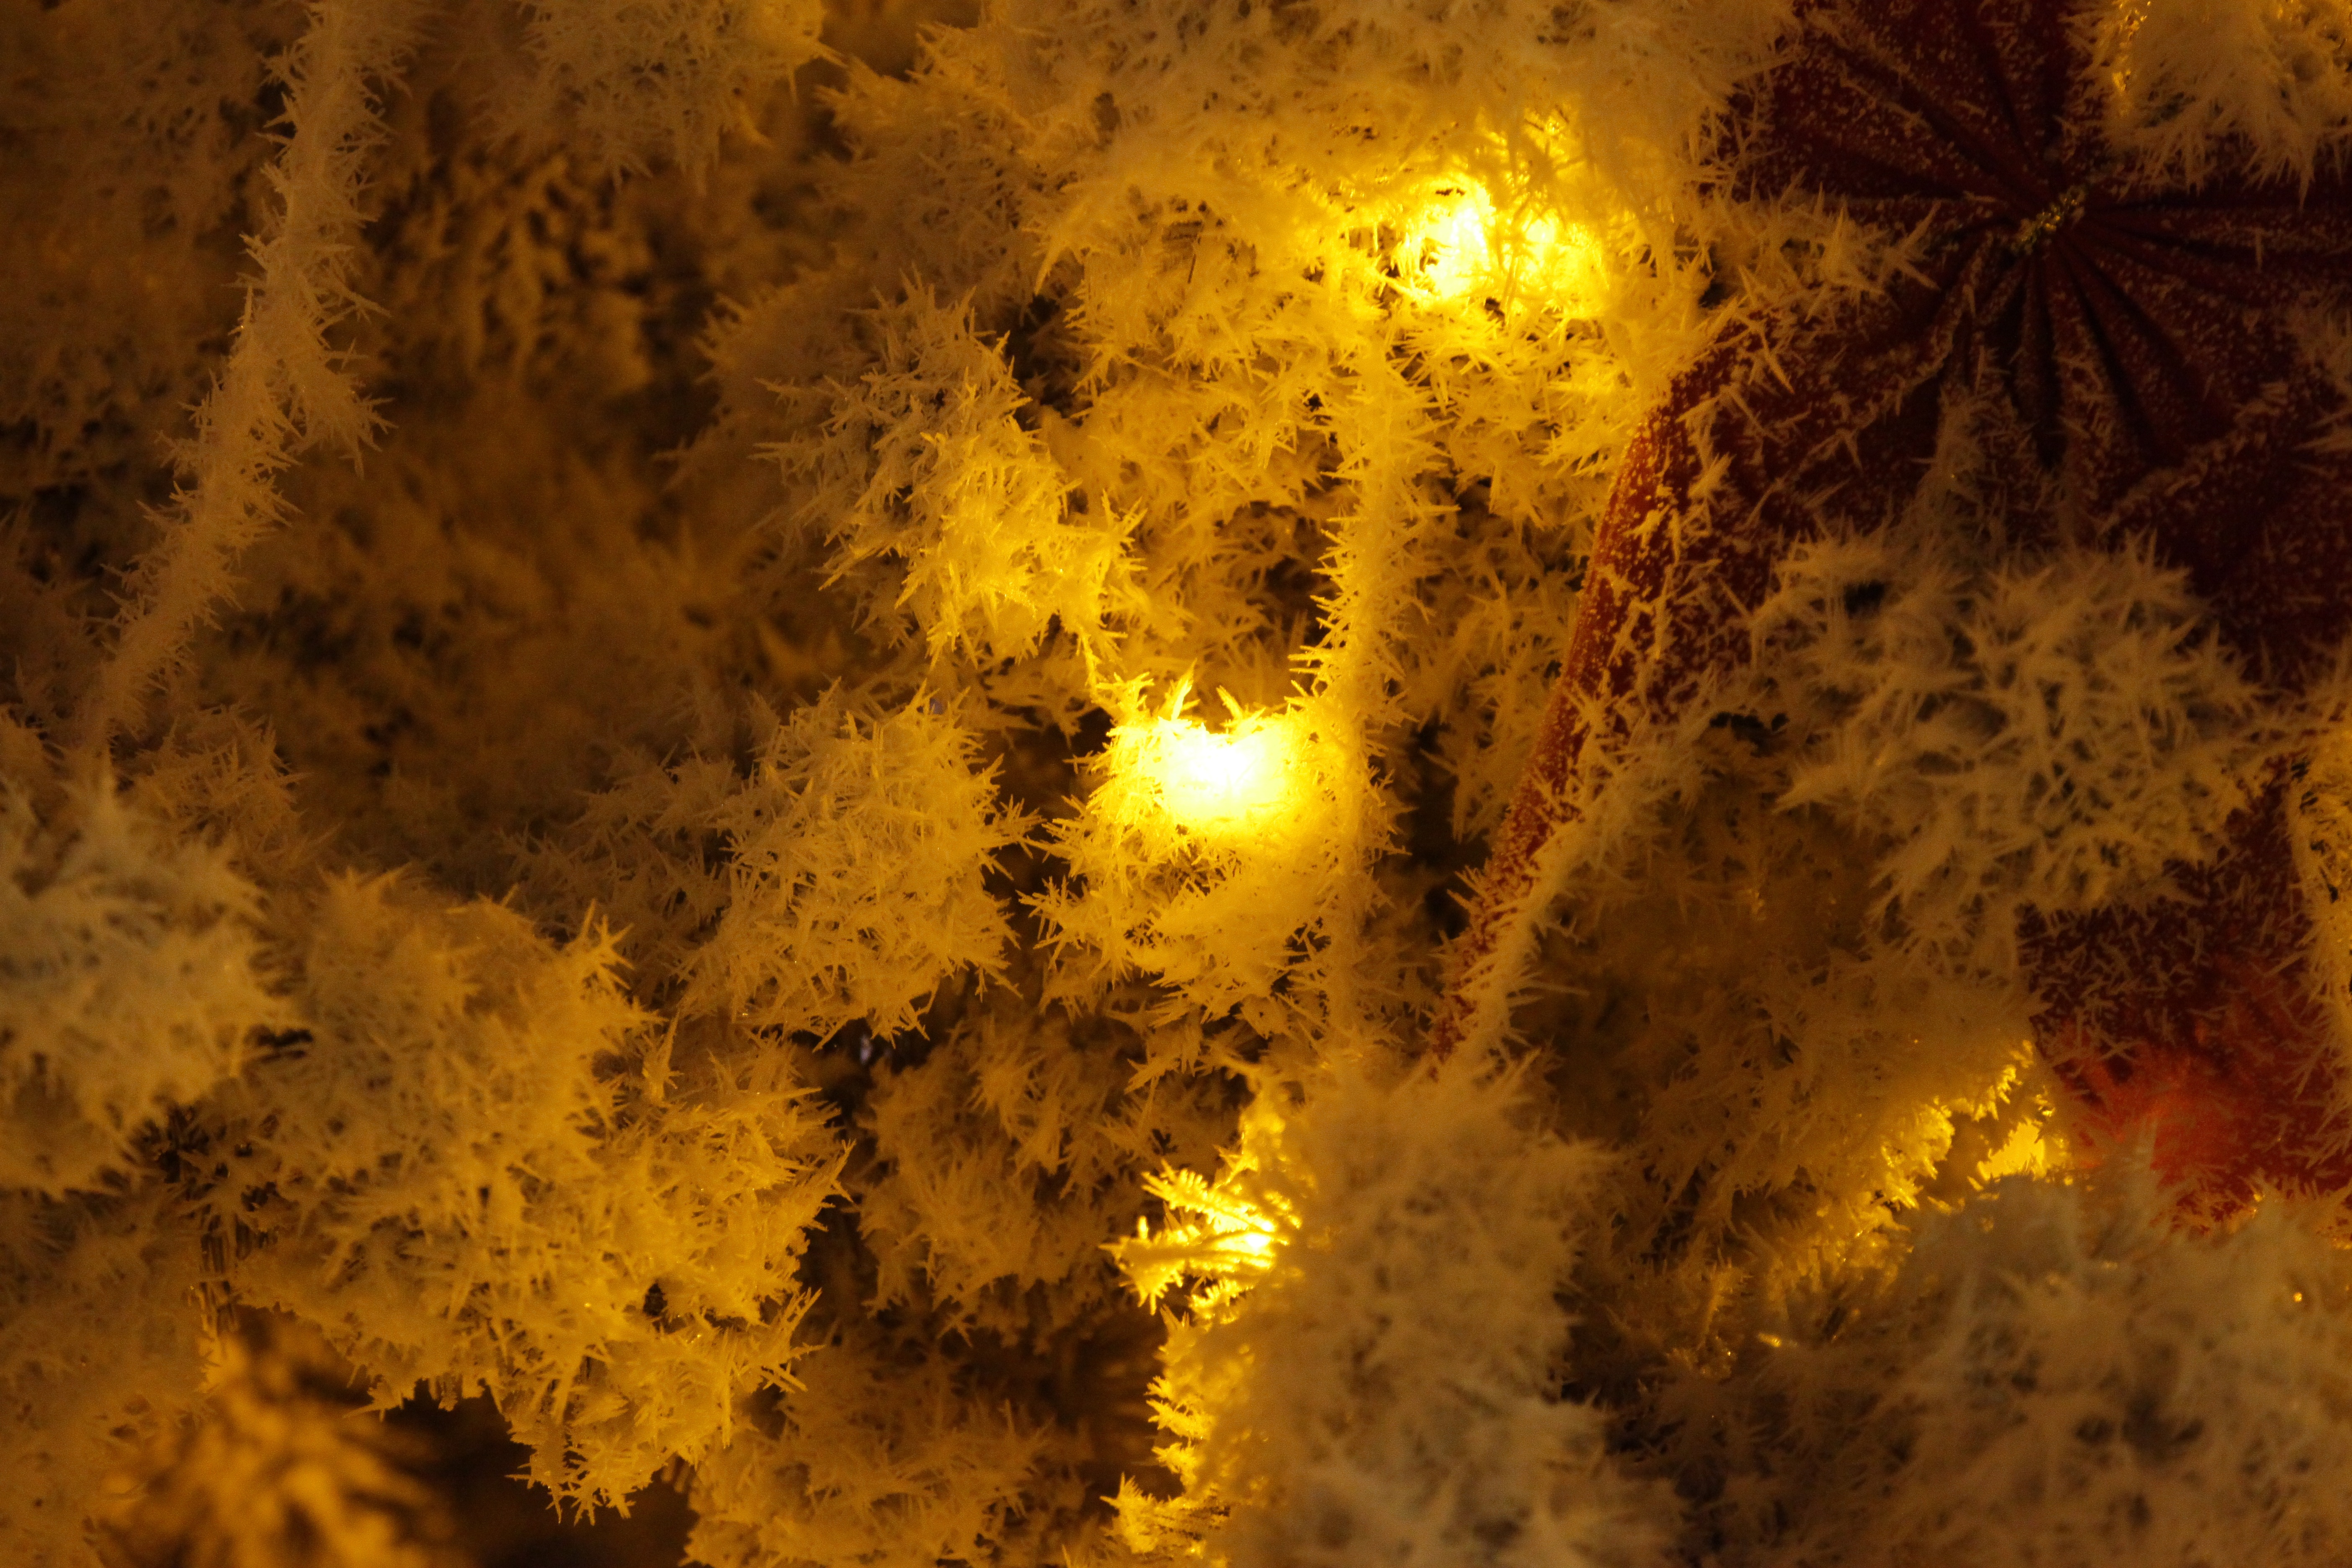
snow, night, sunlight, reflection, flame, fire, yellow, explosion, rime, new year's eve, geological phenomenon